Greg Ginn

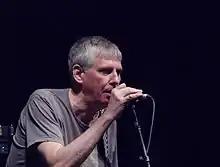
Ginn performing with Black Flag in 2013

Black Flag is an American hardcore punk band formed in 1976 in Hermosa Beach, California. The band was established by Ginn, the guitarist, primary songwriter, and sole continuous member through multiple personnel changes in the band. They are widely considered to be one of the first hardcore punk bands. After breaking up in 1986, Black Flag briefly reunited in 2003 and again in 2013. Black Flag's sound mixed the raw simplicity of the Ramones with atonal guitar solos and frequent tempo shifts. The lyrics were written mostly by Ginn, and like other punk rock bands of the late 1970s and early 1980s, Black Flag voiced an anti-authoritarian and non-conformist message, in songs punctuated with descriptions of social isolation, neurosis, poverty, and paranoia. These themes were explored further when Henry Rollins joined the band as lead singer in 1981. Most of the band's material was released on Ginn's SST Records.